Siege of Vienna (1529)

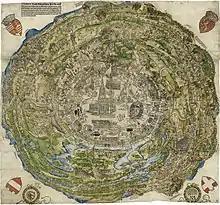
Panoramic view of Vienna during the first Turkish siege, by Nikolaus Meldemann, 1530, Wien Museum

As the Ottomans advanced towards Vienna, the city's population organised an ad-hoc resistance formed from local farmers, peasants, and civilians determined to repel the inevitable attack. The defenders were supported by a variety of European mercenaries, namely German Landsknecht pikemen and professional Spanish harquebusiers, sent by Charles V, who was Holy Roman Emperor and King of Spain.